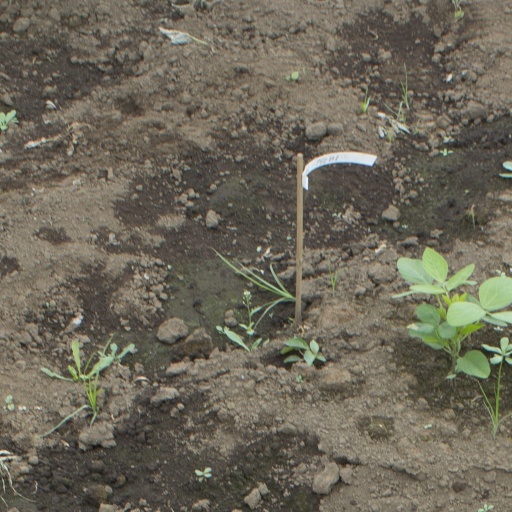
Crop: soybean